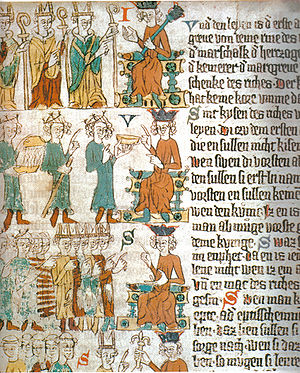
Sachsenspiegel
Sachsenspiegel om valg af konge
Sachsenspiegel var Tysklands middelalderlige lovsbog, der indeholdt et forsøg på en systematisk bearbejdelse af det i lovform og som uskreven sædvaneret foreliggende sachsiske retsstof fra første tredjedel af det 13. århundrede.